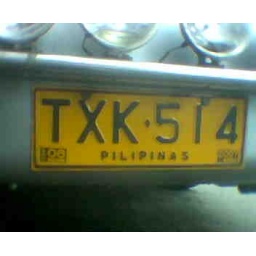
geneis bus 818244 in baguio plate number nito ito